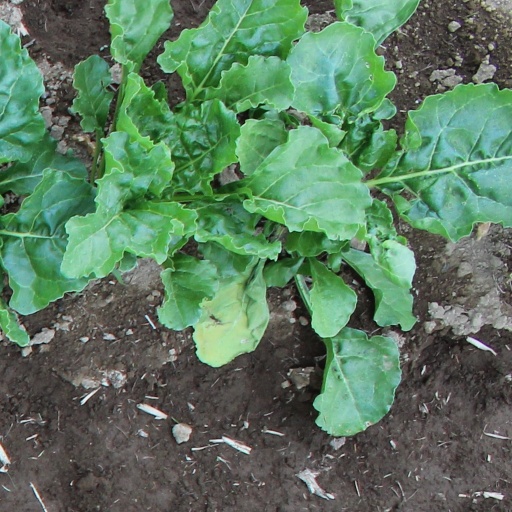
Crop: sugar beet